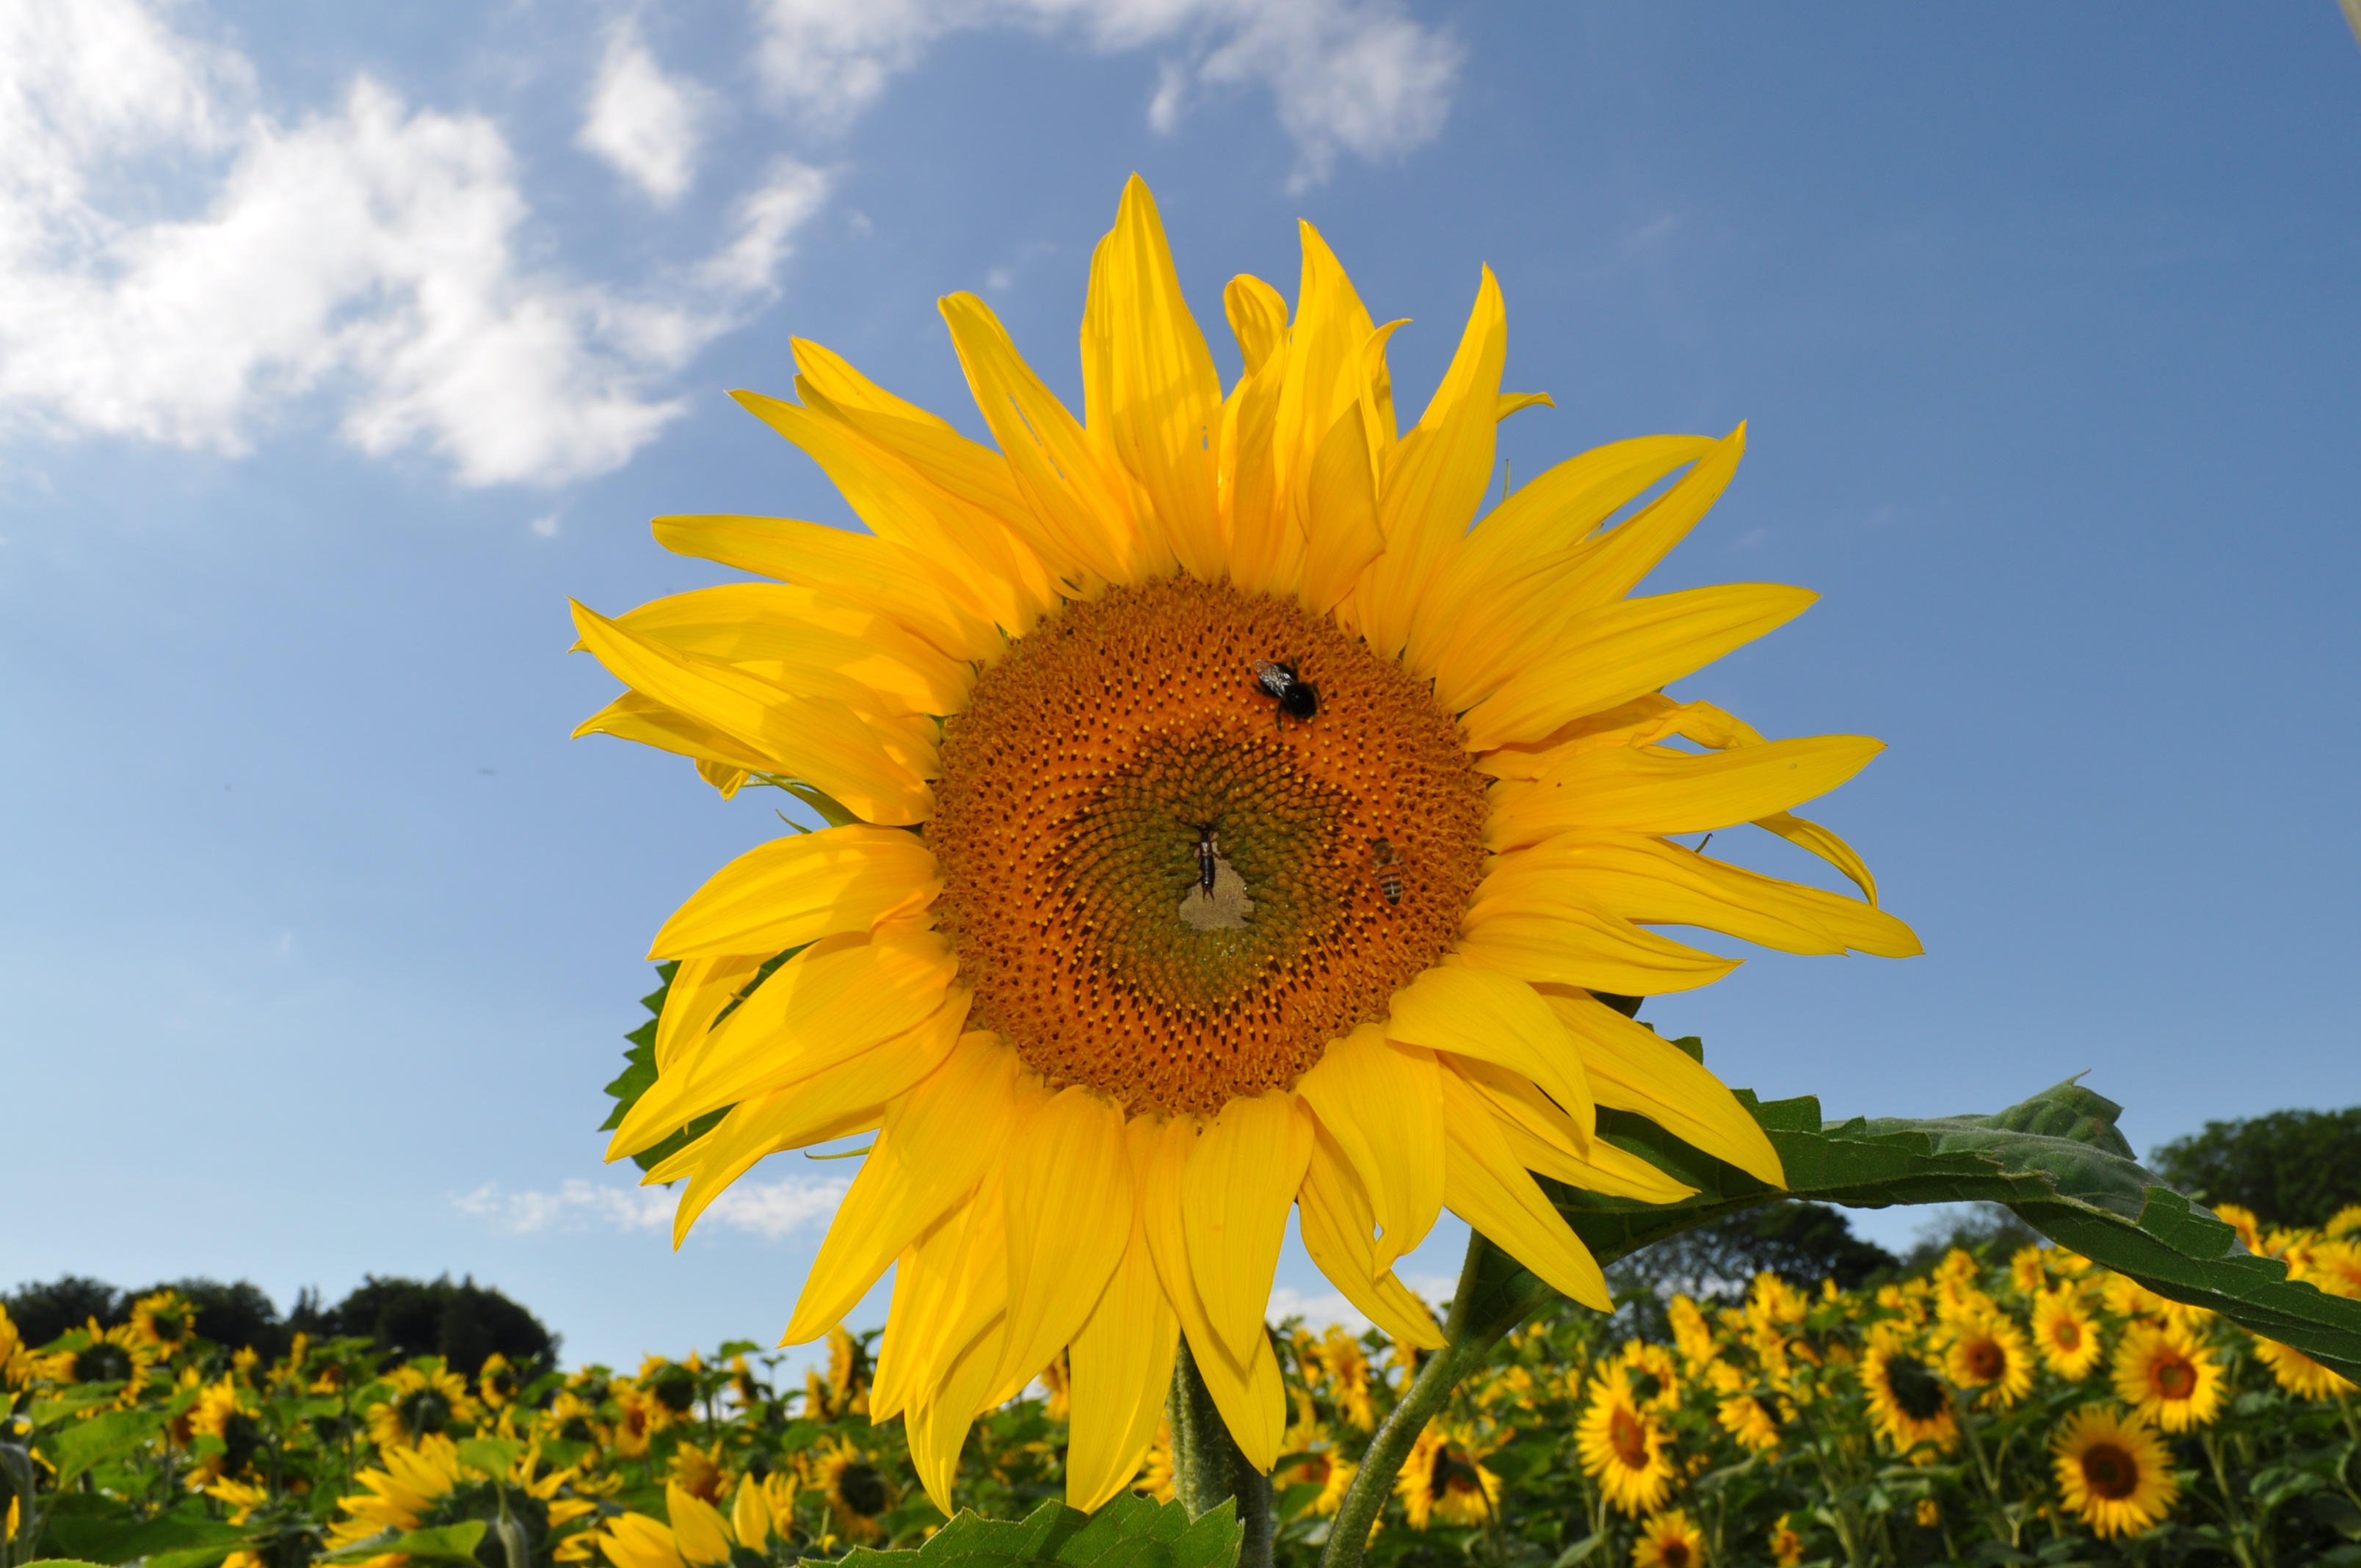
nature, plant, field, flower, botany, yellow, flora, sunflower, bee, sun flower, vegetarian food, field of flowers, flowering plant, daisy family, asterales, busy bee, sunflower seed, land plant